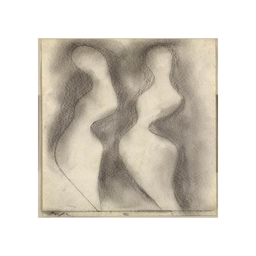
artwork by painting artist , drawing for a sculpture , made of crayon and pencil on paper